Barry Goldwater

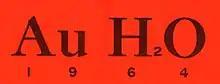
A bumper sticker from Goldwater's 1964 presidential campaign, representing the Goldwater surname as Au = gold and HO = water

Goldwater countered the Johnson attacks by criticizing the administration for its perceived ethical lapses, and stating in a commercial that "we, as a nation, are not far from the kind of moral decay that has brought on the fall of other nations and people... I say it is time to put conscience back in government. And by good example, put it back in all walks of American life." Goldwater campaign commercials included statements of support by actor Raymond Massey and moderate Republican senator Margaret Chase Smith.